Question: What is on top of the drink?
Tambaya: Menene akan abun shan?
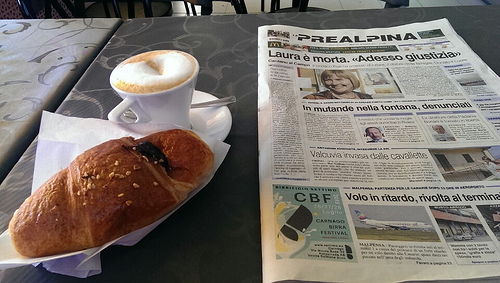
Answer: Some foam.
Amsa: Kumfa.